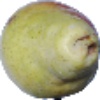
Label: pear_williams